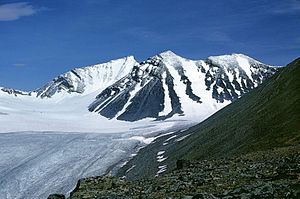
Sarektjåkkå
Stortoppen til venstre og Sydtoppen i midten
Sarektjåkkå er et cirka 22 kilometer langt fjeldmassiv i Sarek Nationalpark i Lappland, i det nordlige Sverige. Det er en del af den skandinaviske bjergkæde. Massivet rummer de højeste bjergtoppe i nationalparken, Stortoppen på 2.089 meter og Sydtoppen på 2.023 meter.